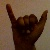
The image shows a hand gesture representing the letter 'Y' in Indian Sign Language.